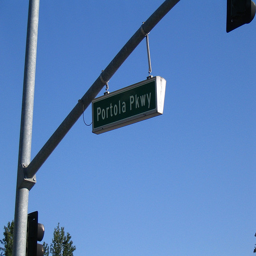
A street sign hanging from a traffic light pole.
A lone street sign hangs across a signal pole.
Light post with two stoplights and street sign

A street sign on pole against daytime sky.
A green road sign hangs from a traffic light pole.